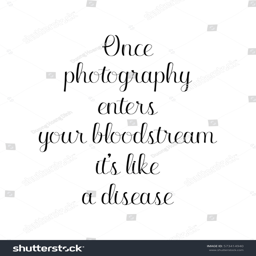
isolated calligraphy on white background .